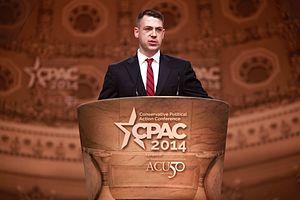
James Edward Banks, dit Jim Banks, né le 16 juillet 1979 à Columbia City, est un homme politique américain, membre du Parti républicain et élu de l'Indiana à la Chambre des représentants des États-Unis depuis 2017.